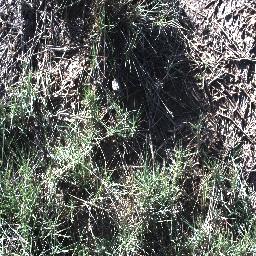
Label: negative